2022 Czech municipal elections

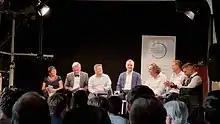

Municipal elections were held in the Czech Republic on 23 and 24 September 2022.